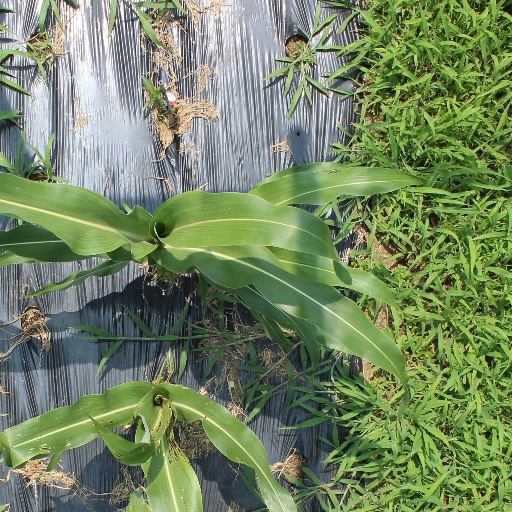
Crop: sorghum